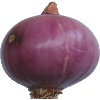
Label: Onion Red Peeled 1